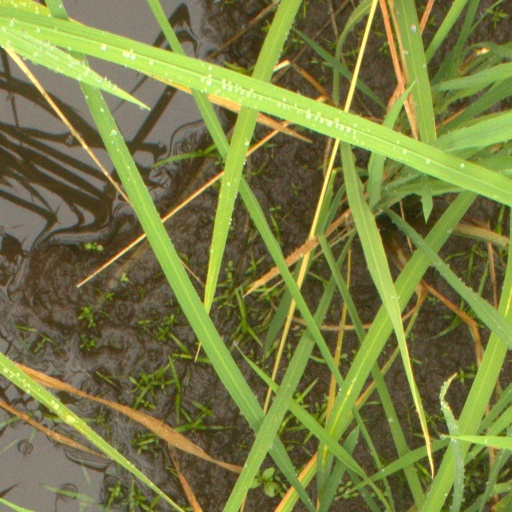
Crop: rice